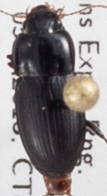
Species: Harpalus ellipsis
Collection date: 2018-07-05
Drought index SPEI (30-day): -0.198
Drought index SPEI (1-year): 0.06
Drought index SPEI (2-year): -0.46